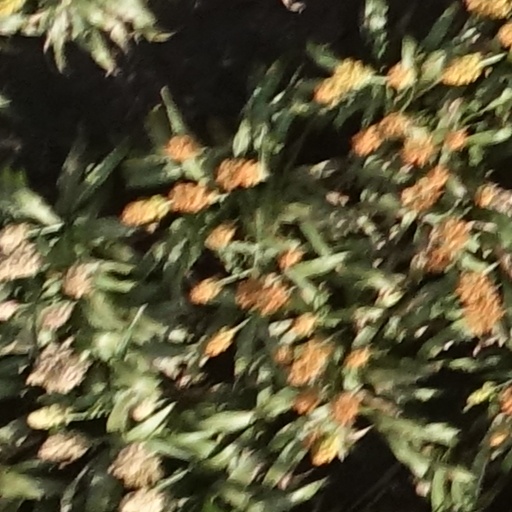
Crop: sorghum